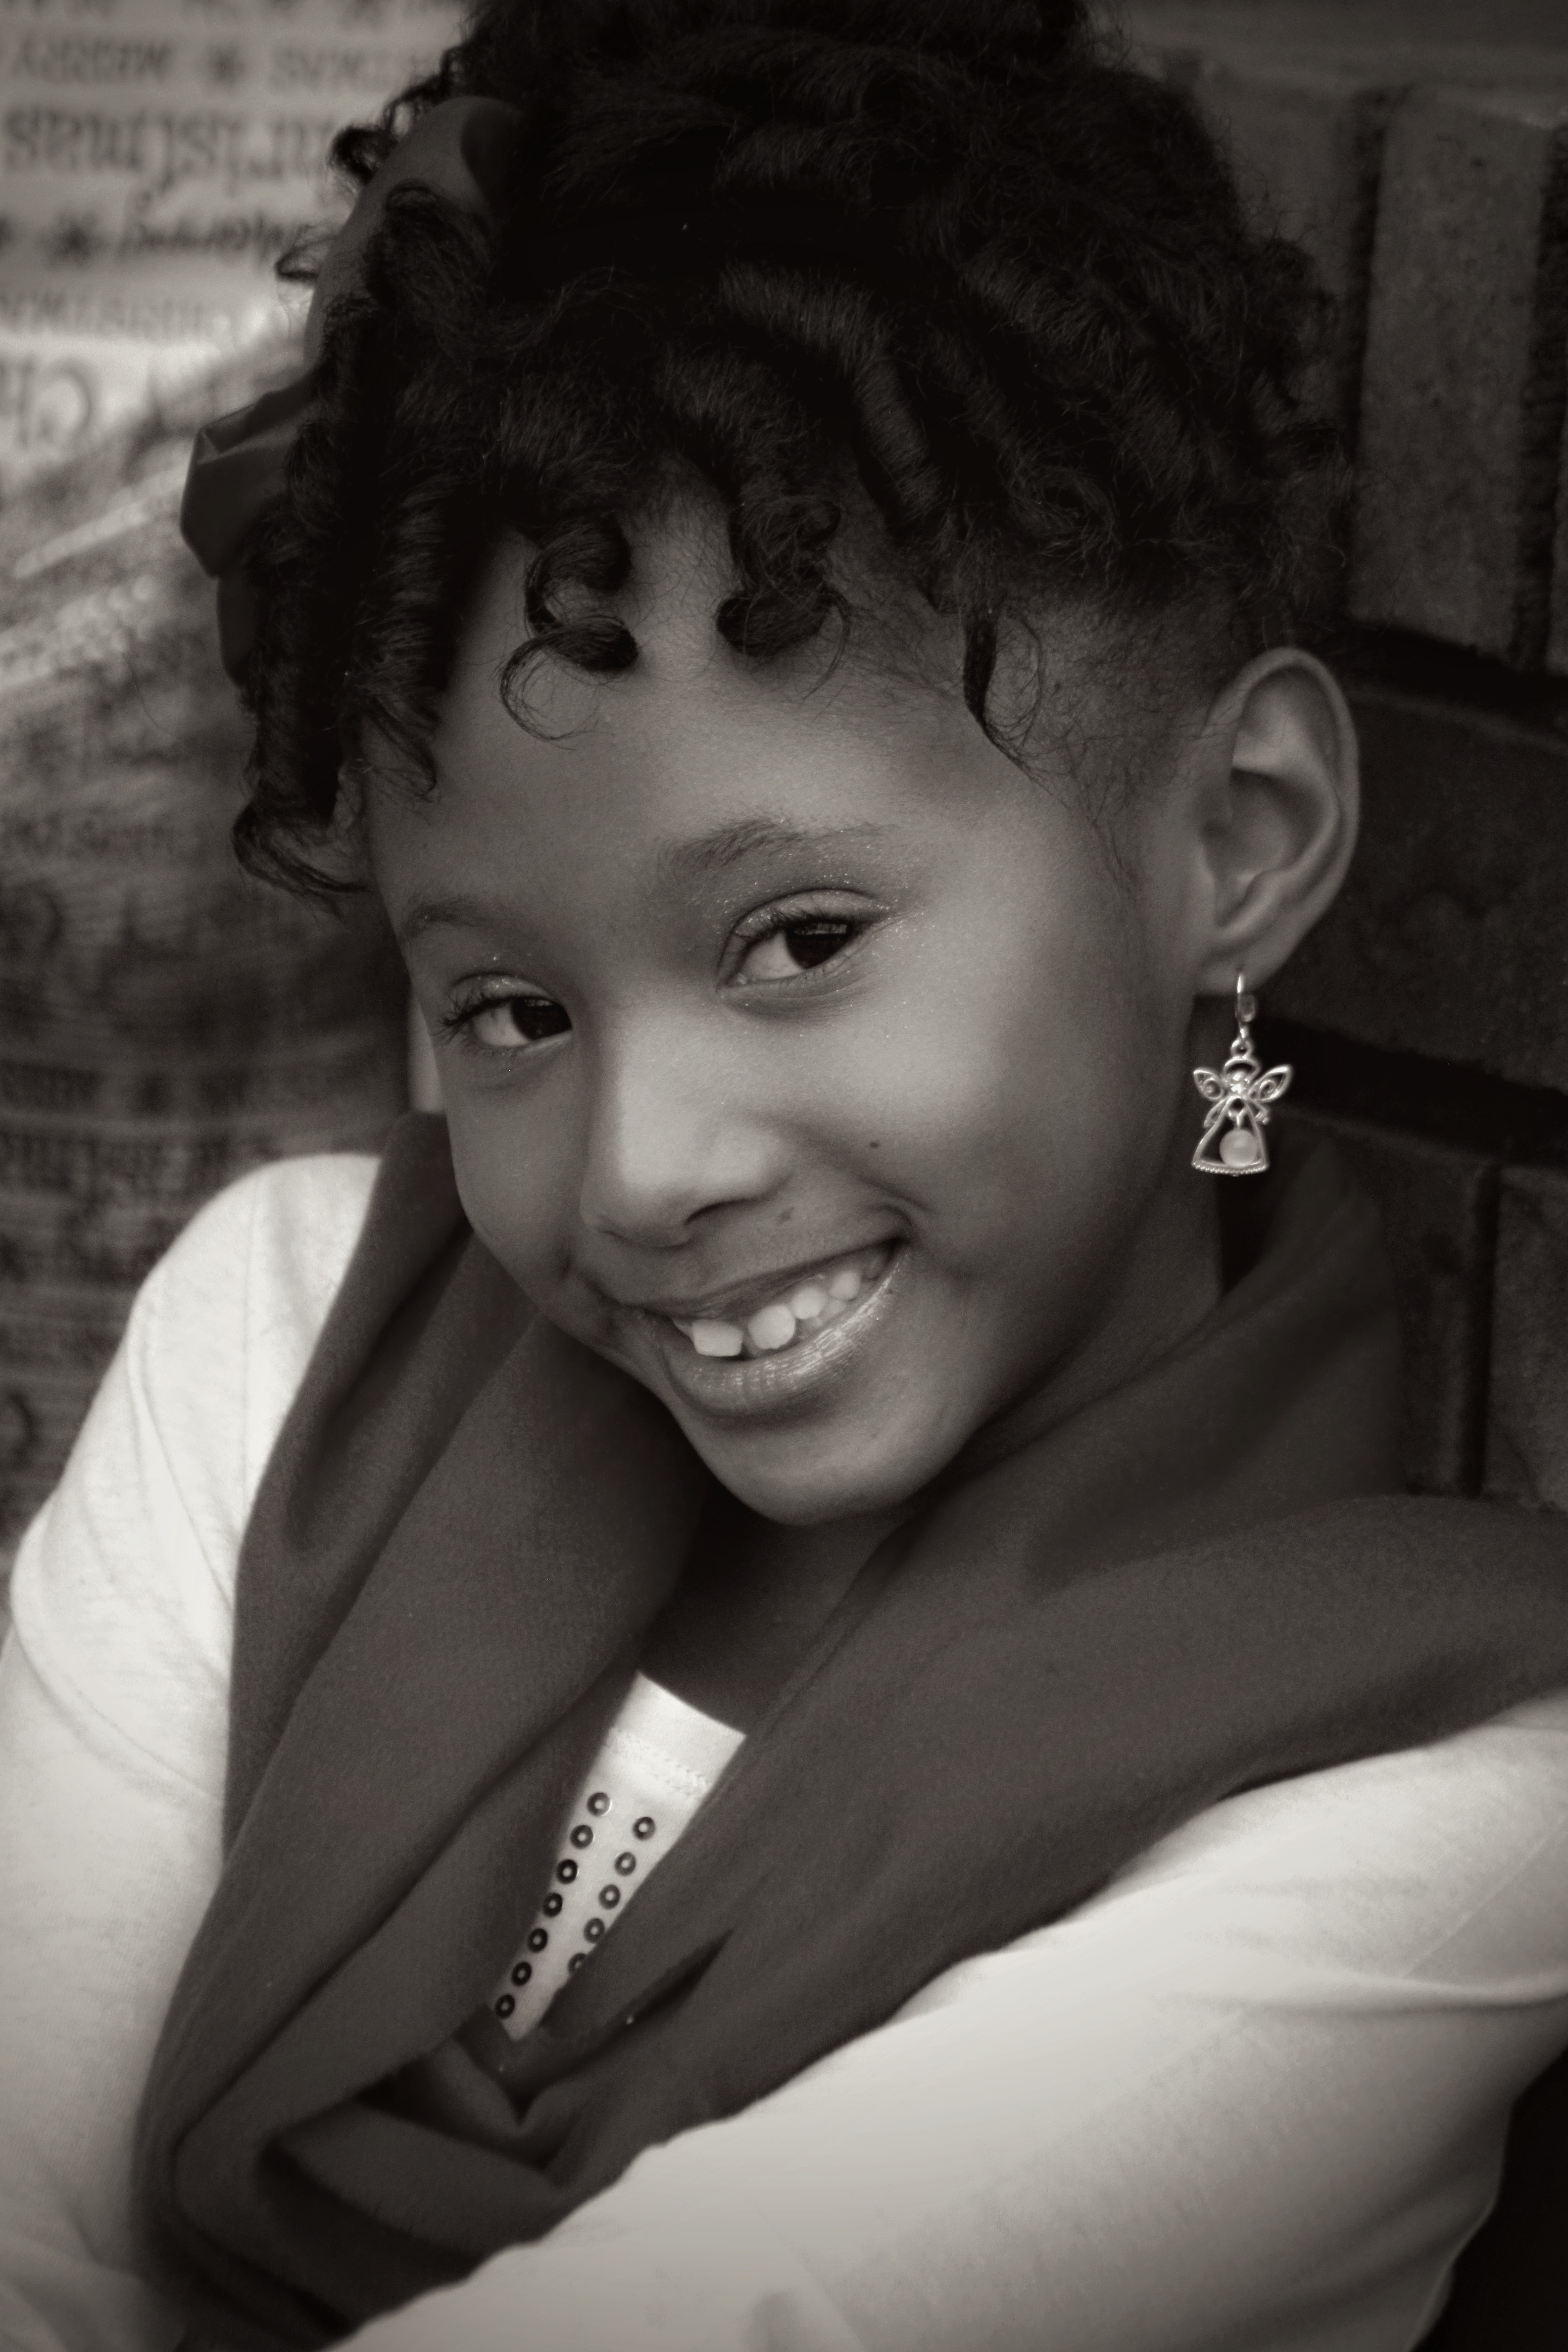
person, black and white, girl, white, photography, kid, male, portrait, model, young, child, black, monochrome, facial expression, smile, cheerful, face, eyes, happy, eye, head, photograph, skin, beauty, image, emotion, photo shoot, monochrome photography, portrait photography